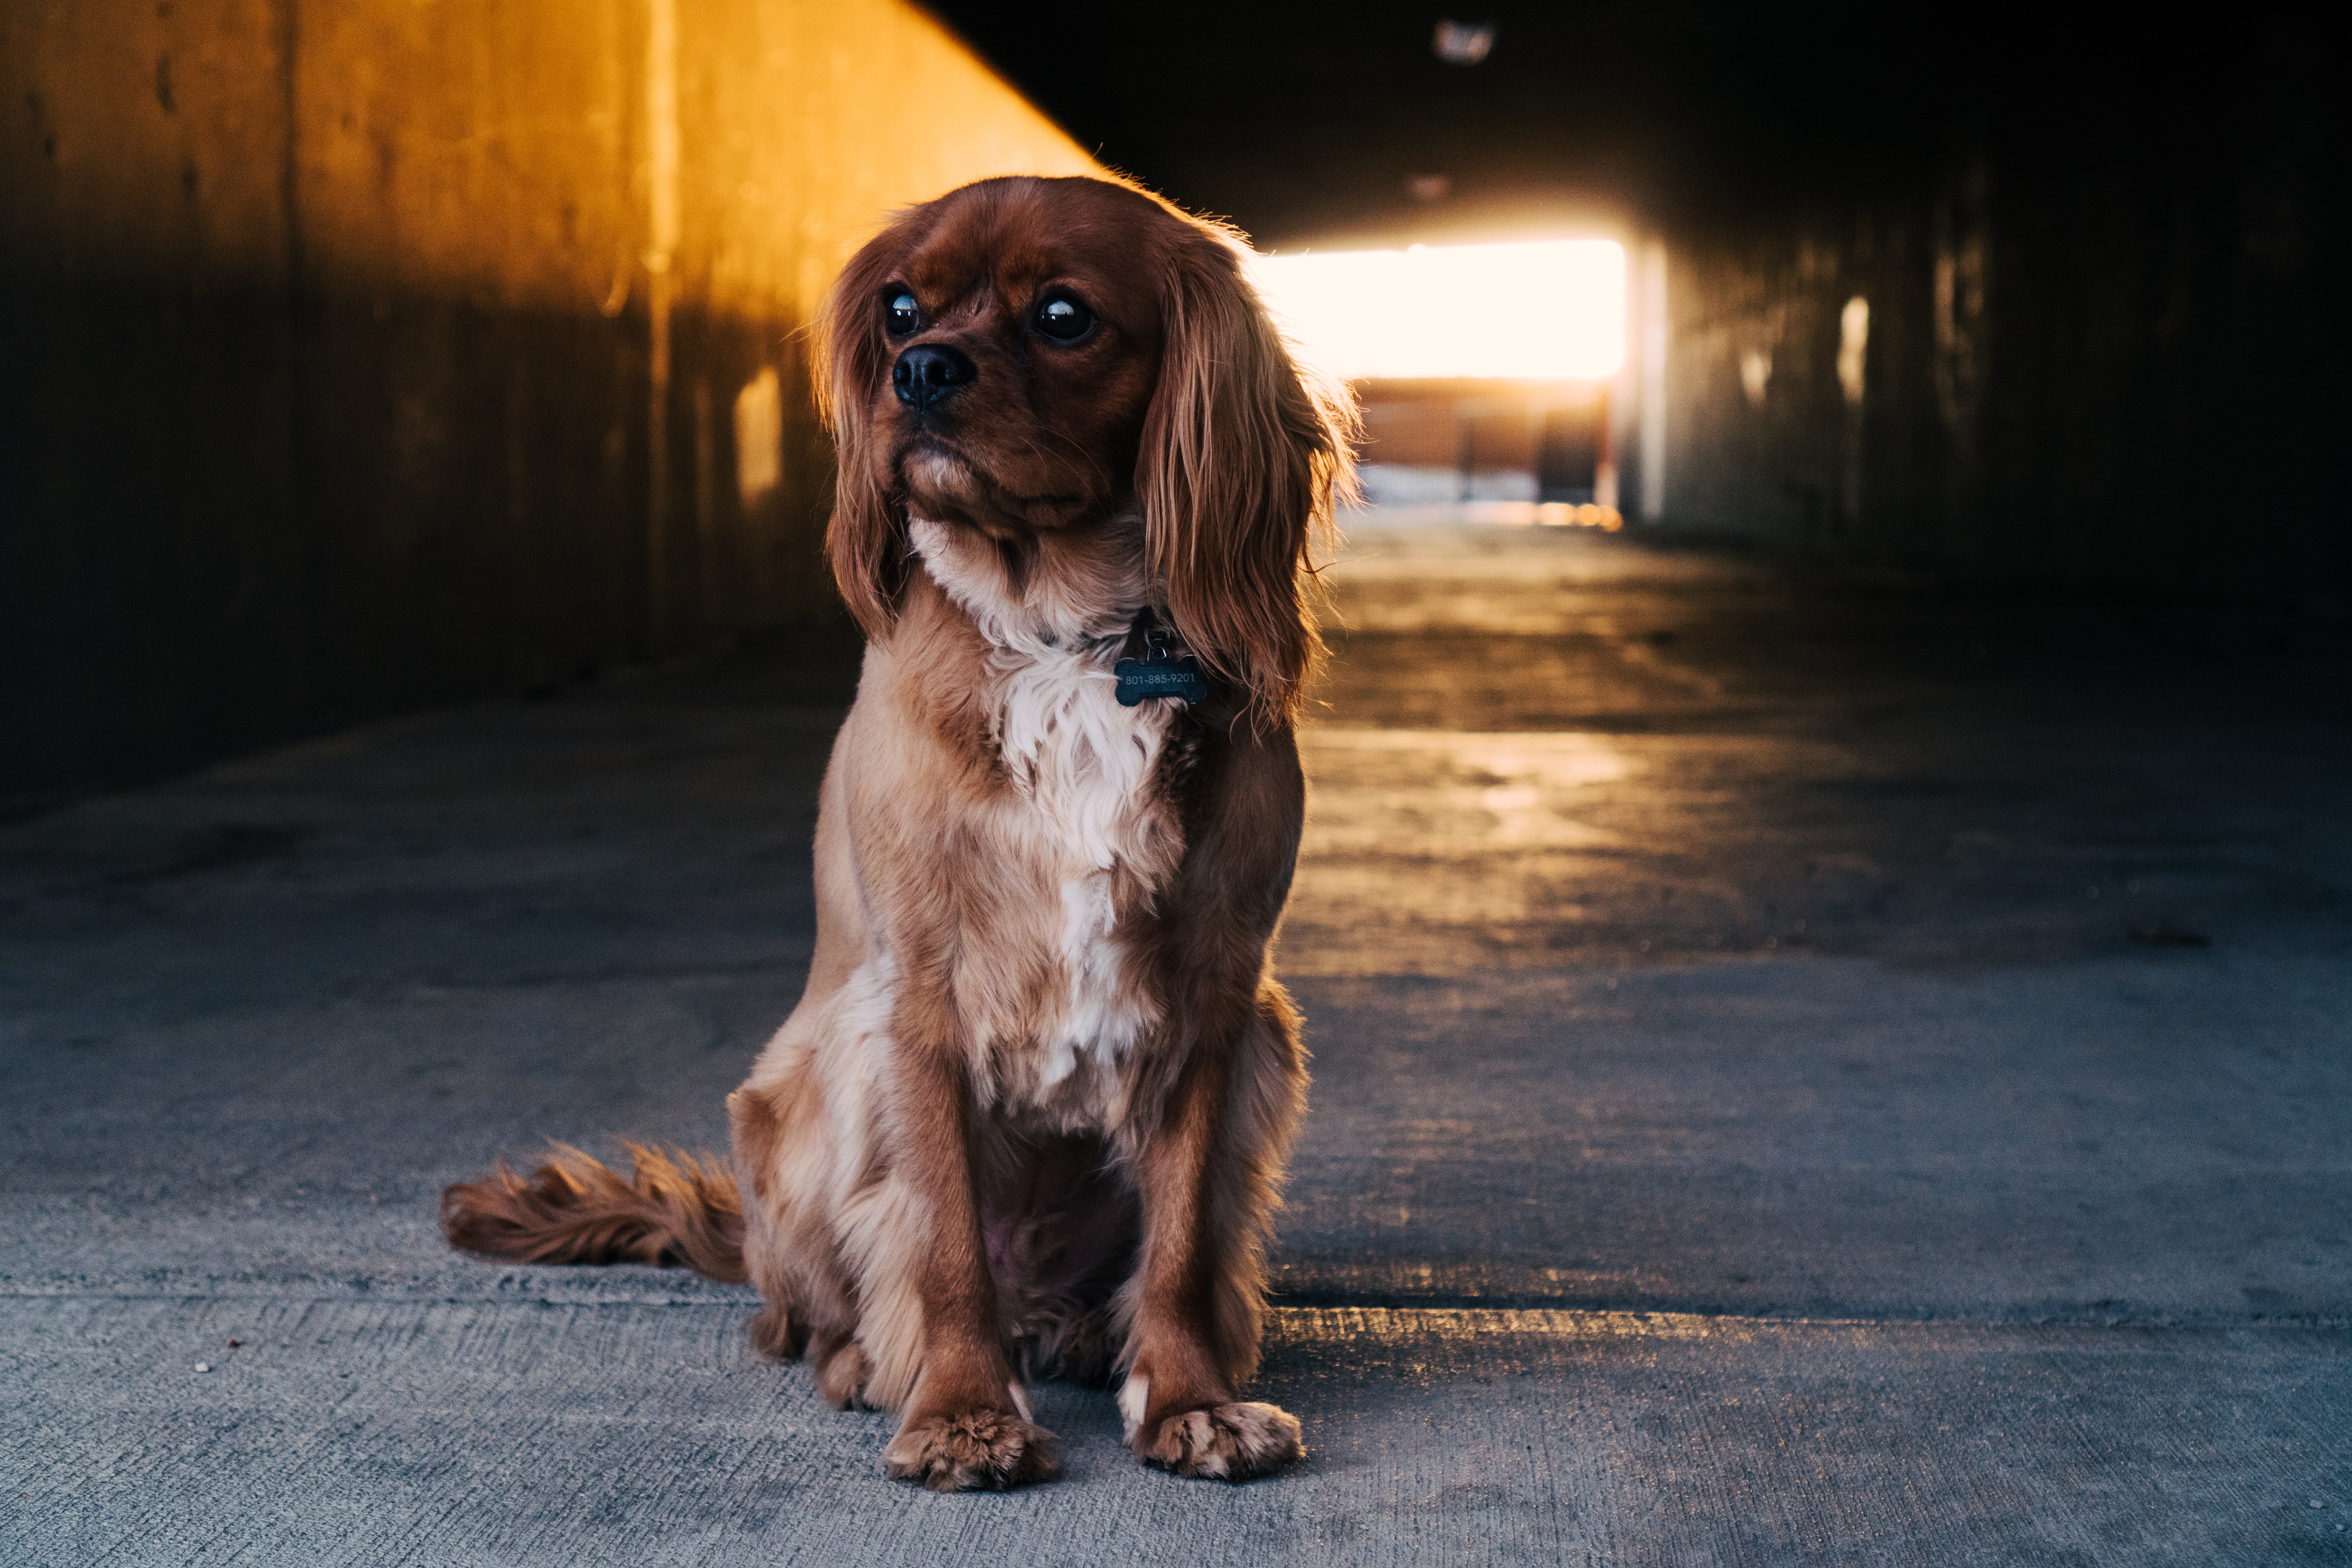
puppy, dog, sitting, mammal, hound, spaniel, vertebrate, pup, dog like mammal